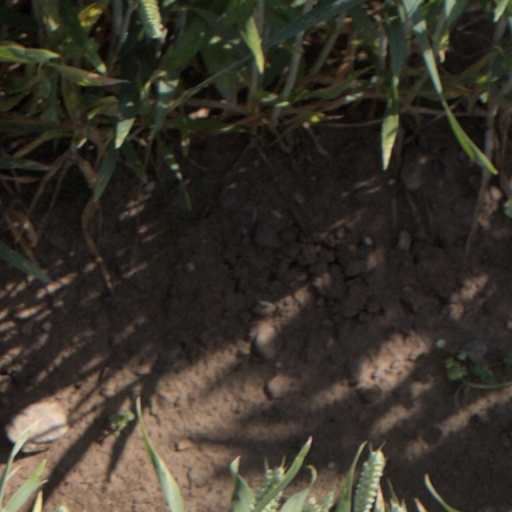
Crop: wheat